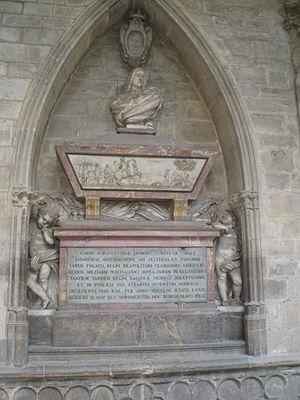
Jean Bonaventure Thierry du Mont ou Dumont, comte de Gages, né le 27 décembre 1682 à Mons et mort le 31 janvier 1753 à Pampelune, connu en Espagne et en Italie comme Juan de Gages, est un noble originaire du Hainaut, officier au service de la couronne d'Espagne.